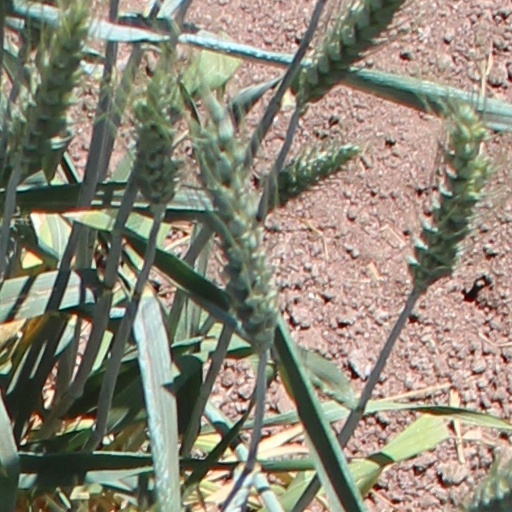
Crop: wheat